Zadar

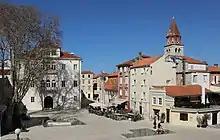
Petar Zoranić Square with Roman column

After Mussolini was removed from power on 25 July 1943, Italy signed an armistice with the Allies, which was announced on 8 September 1943, and the Italian army collapsed. Then on 12 September 1943, Mussolini was rescued by the Germans, and formed the Nazi-puppet Italian Social Republic. German troops (114th Jäger Division) entered Zadar on 10 September and took over. This avoided a temporary liberation by Partisans, as was the case in Split and Šibenik. Zadar was placed under the control of the Italian Social Republic.